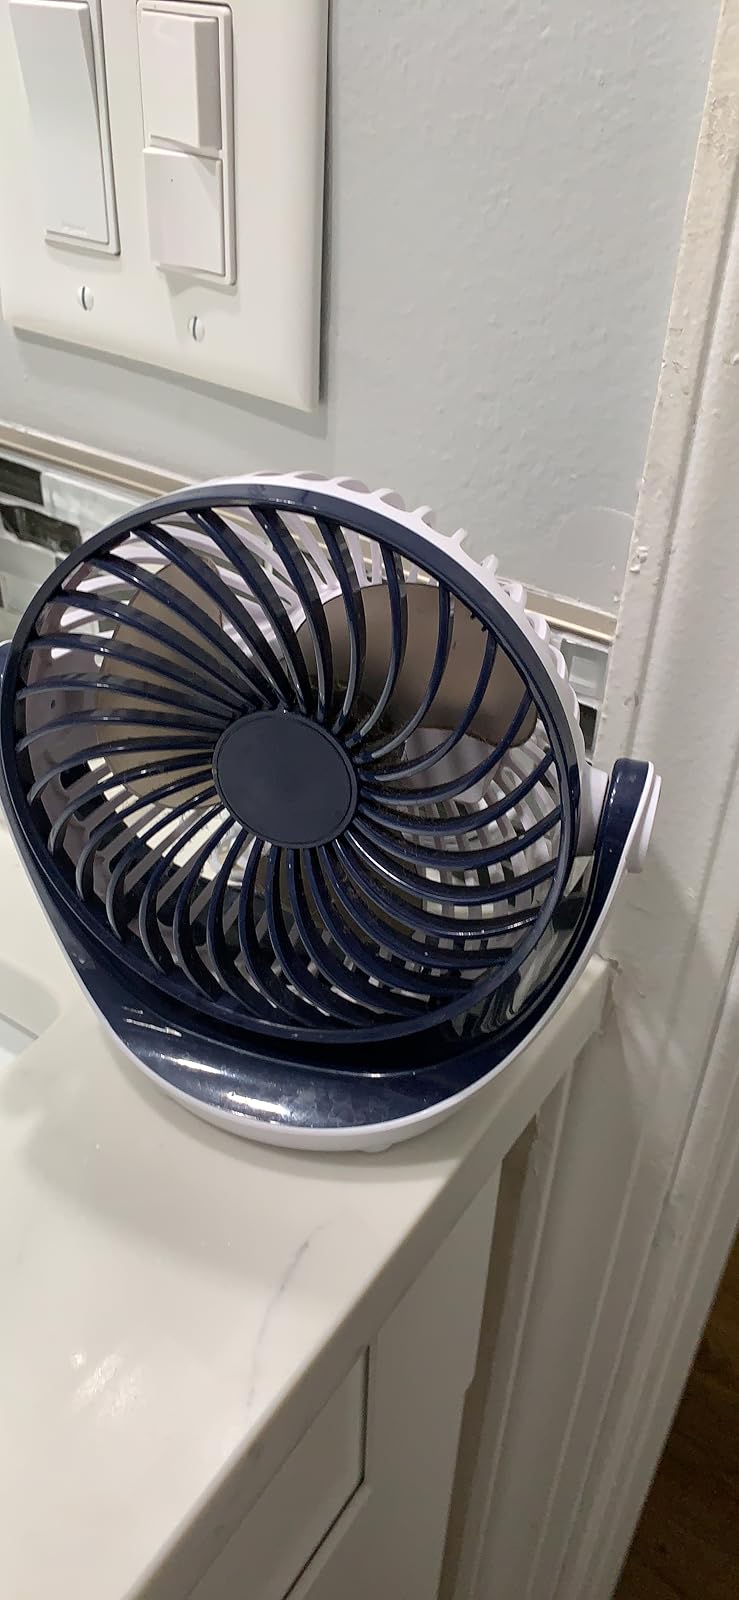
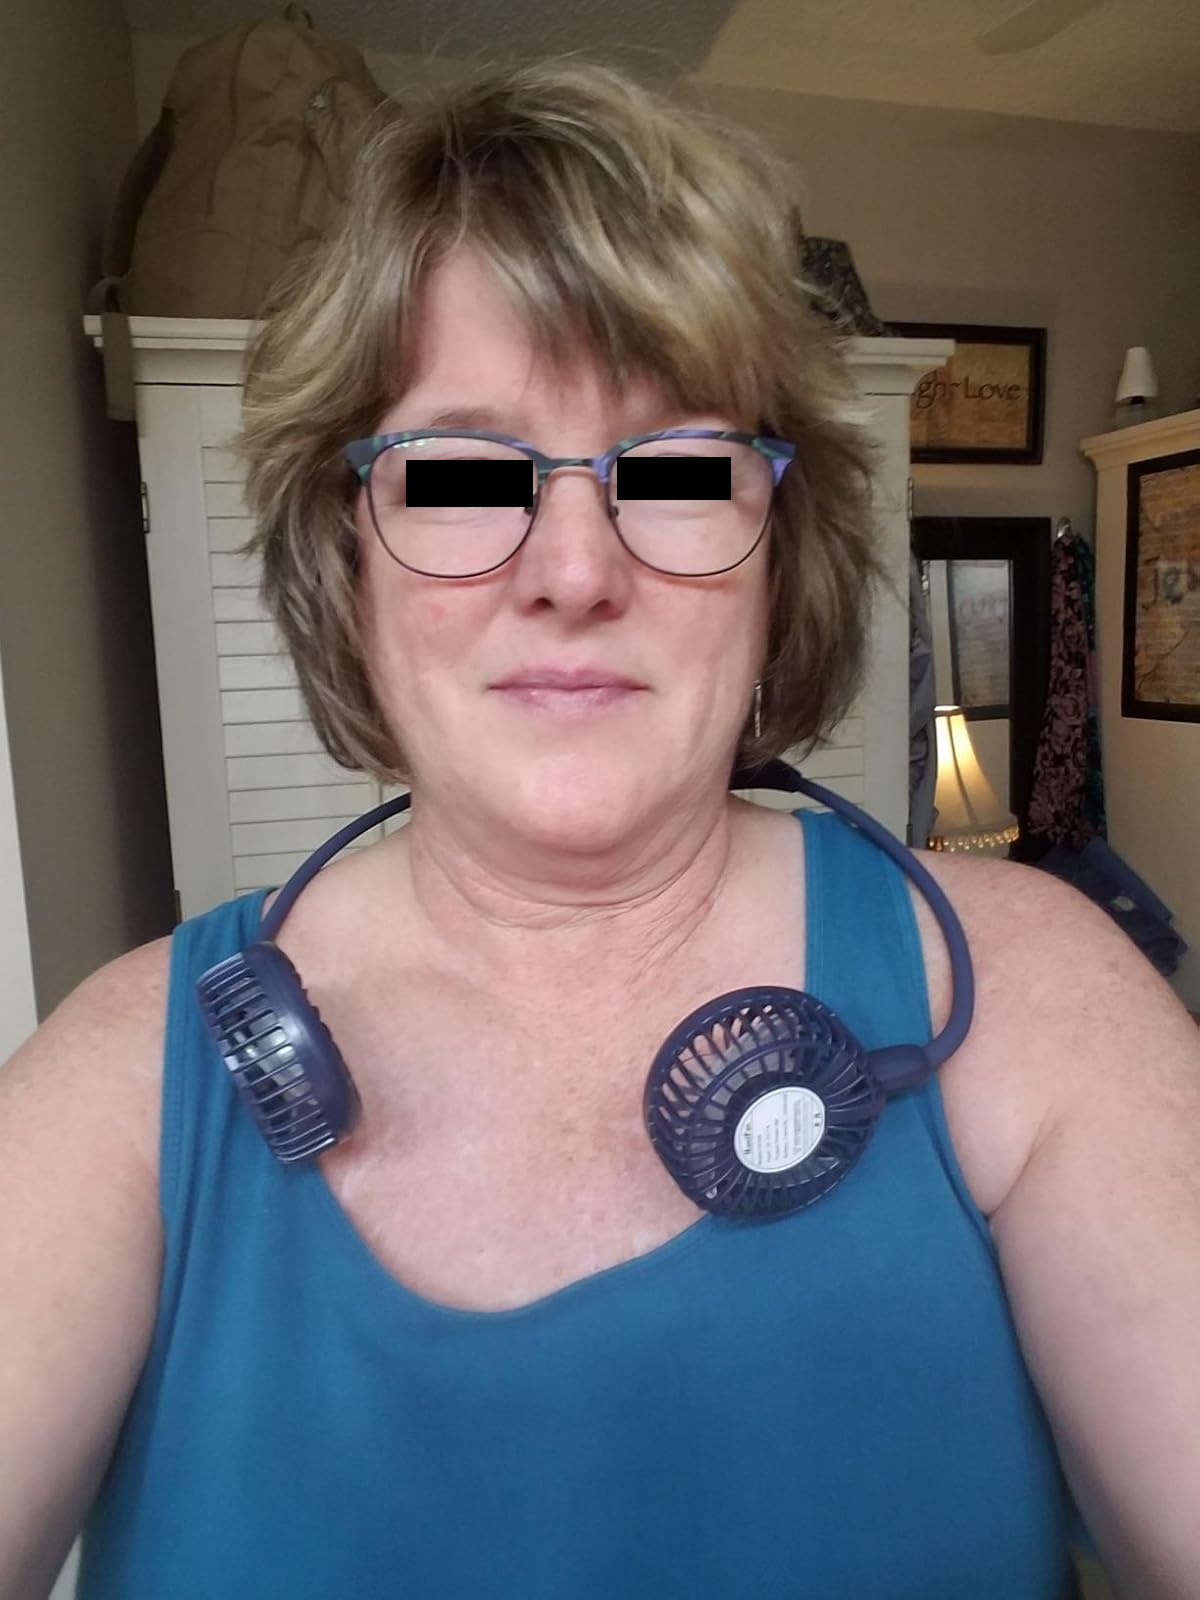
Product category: fan
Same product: no